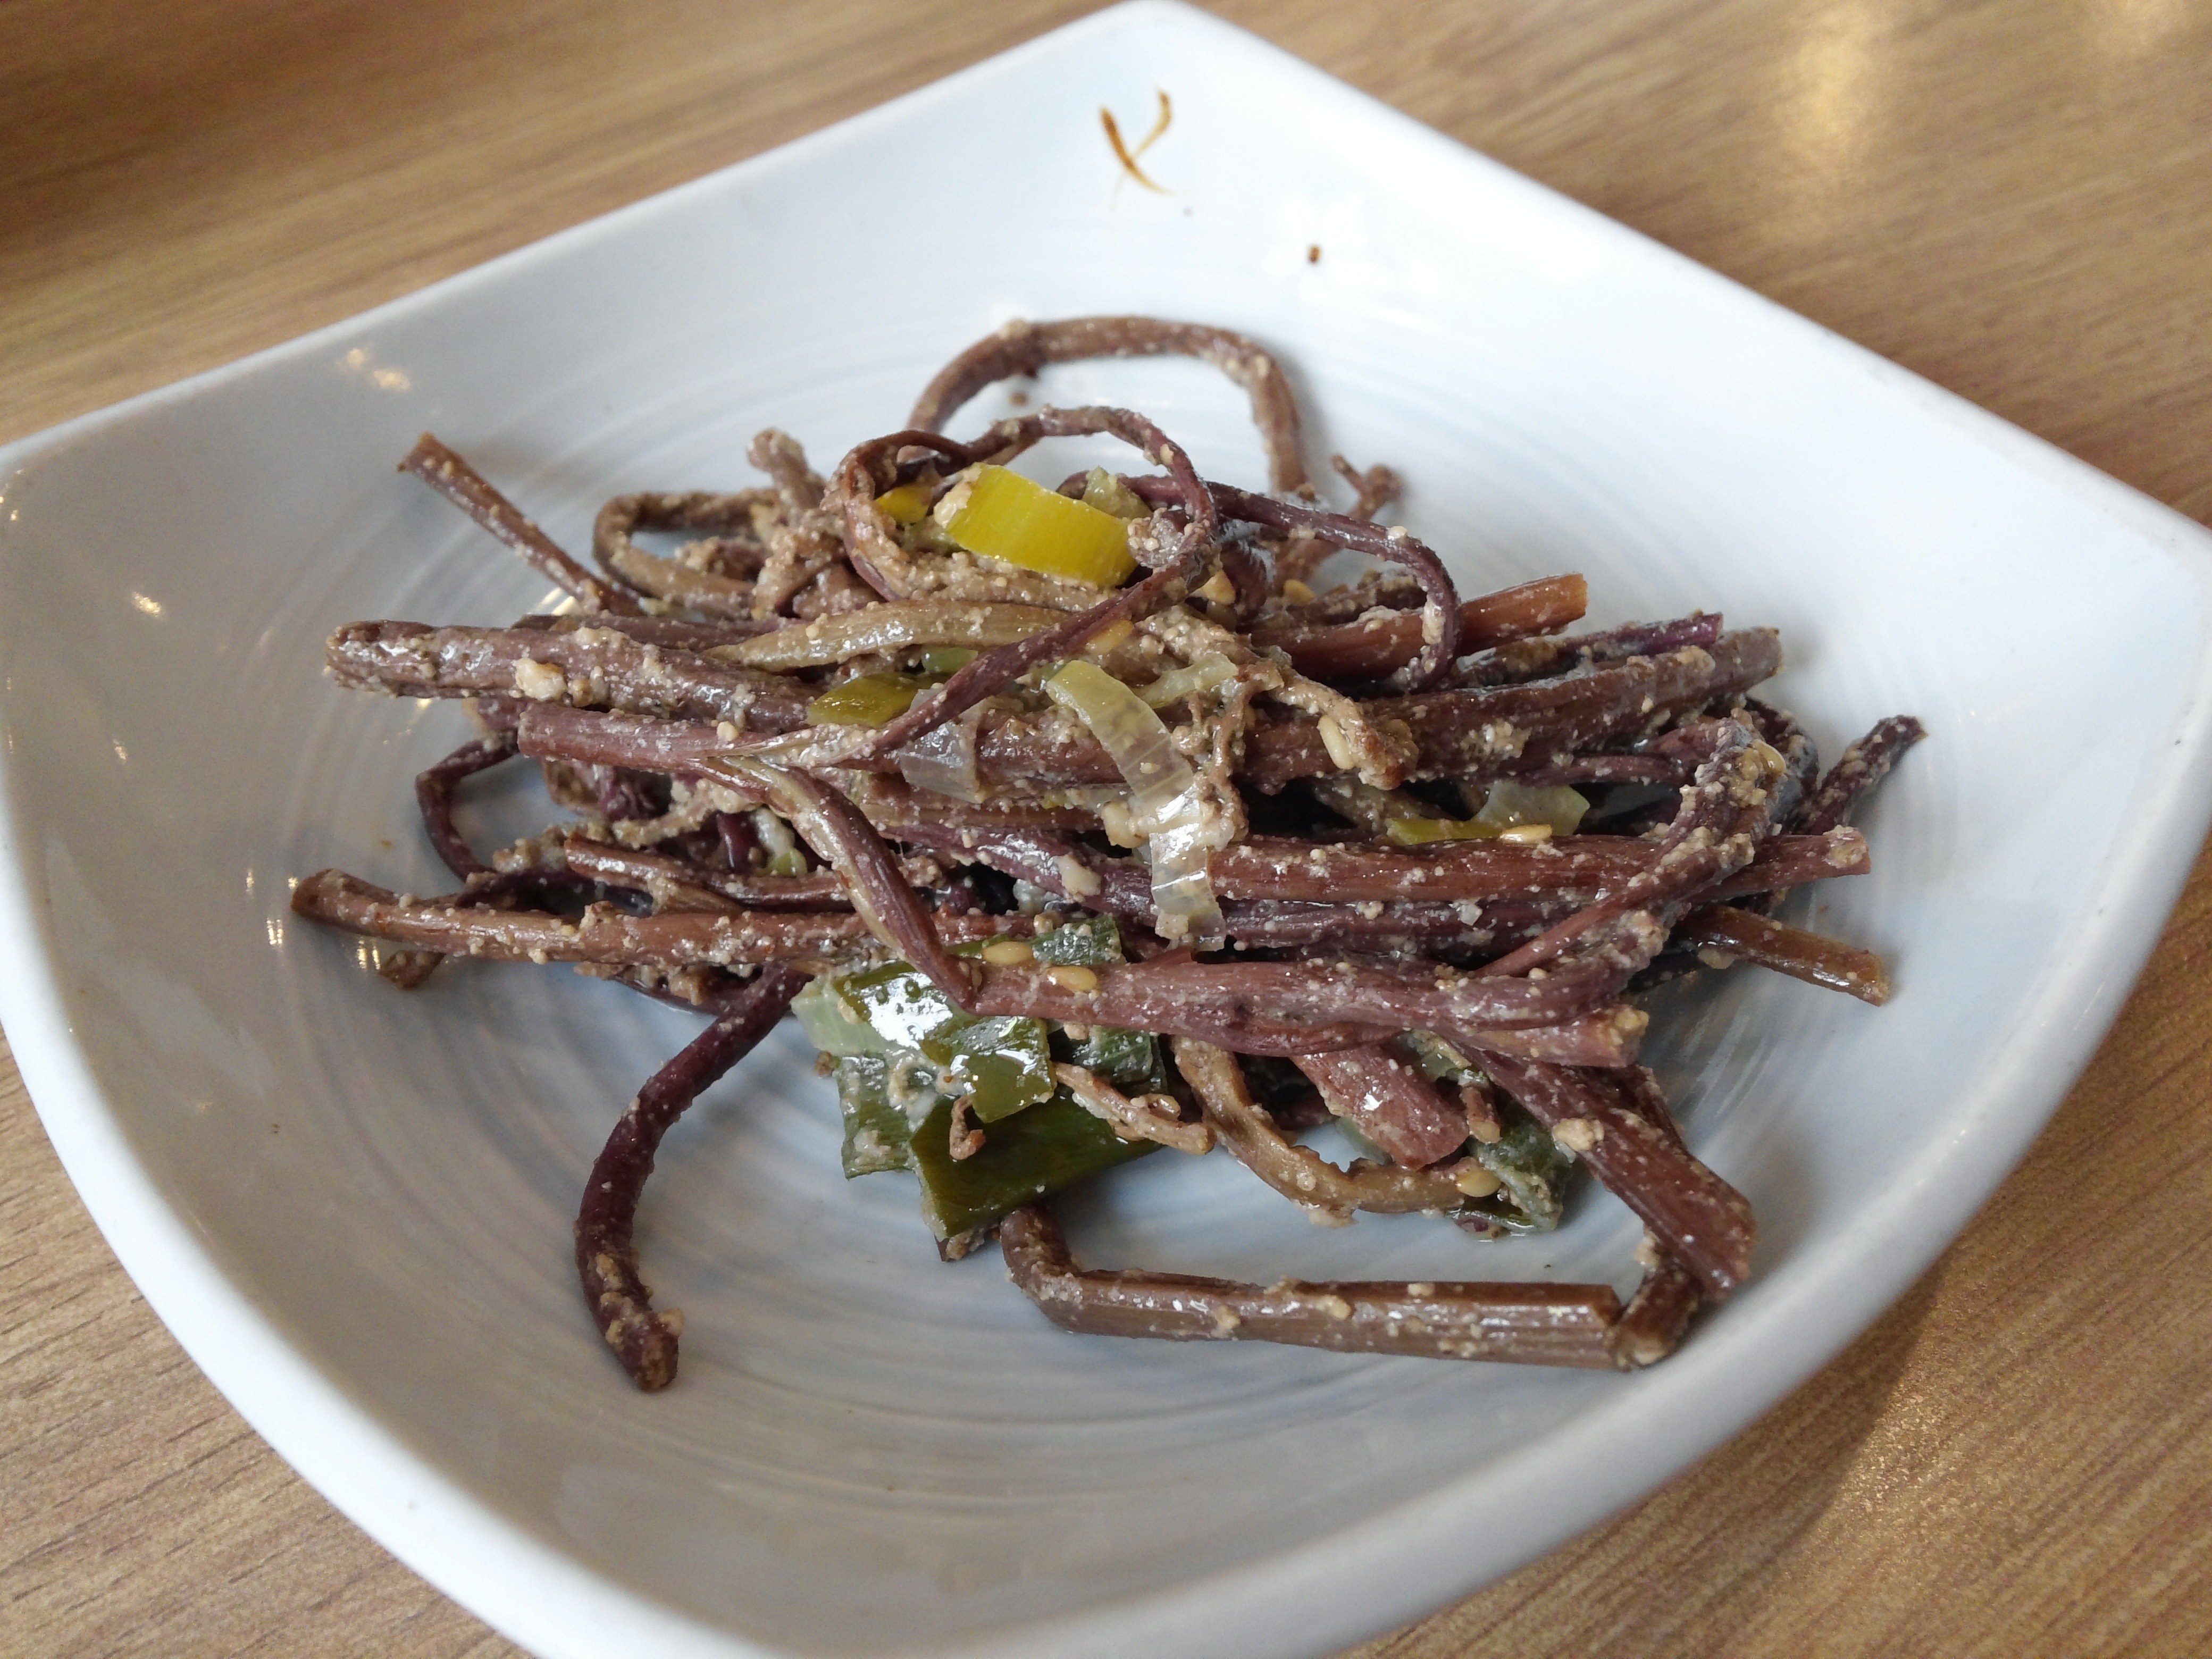
dish, food, cooking, produce, vegetable, meat, cuisine, delicious, health, invertebrate, sardine, vegetables, bracken, food photography, delicious food, dining room, miso, republic of korea, folks, korean food, side dish, ssam jang, things to eat